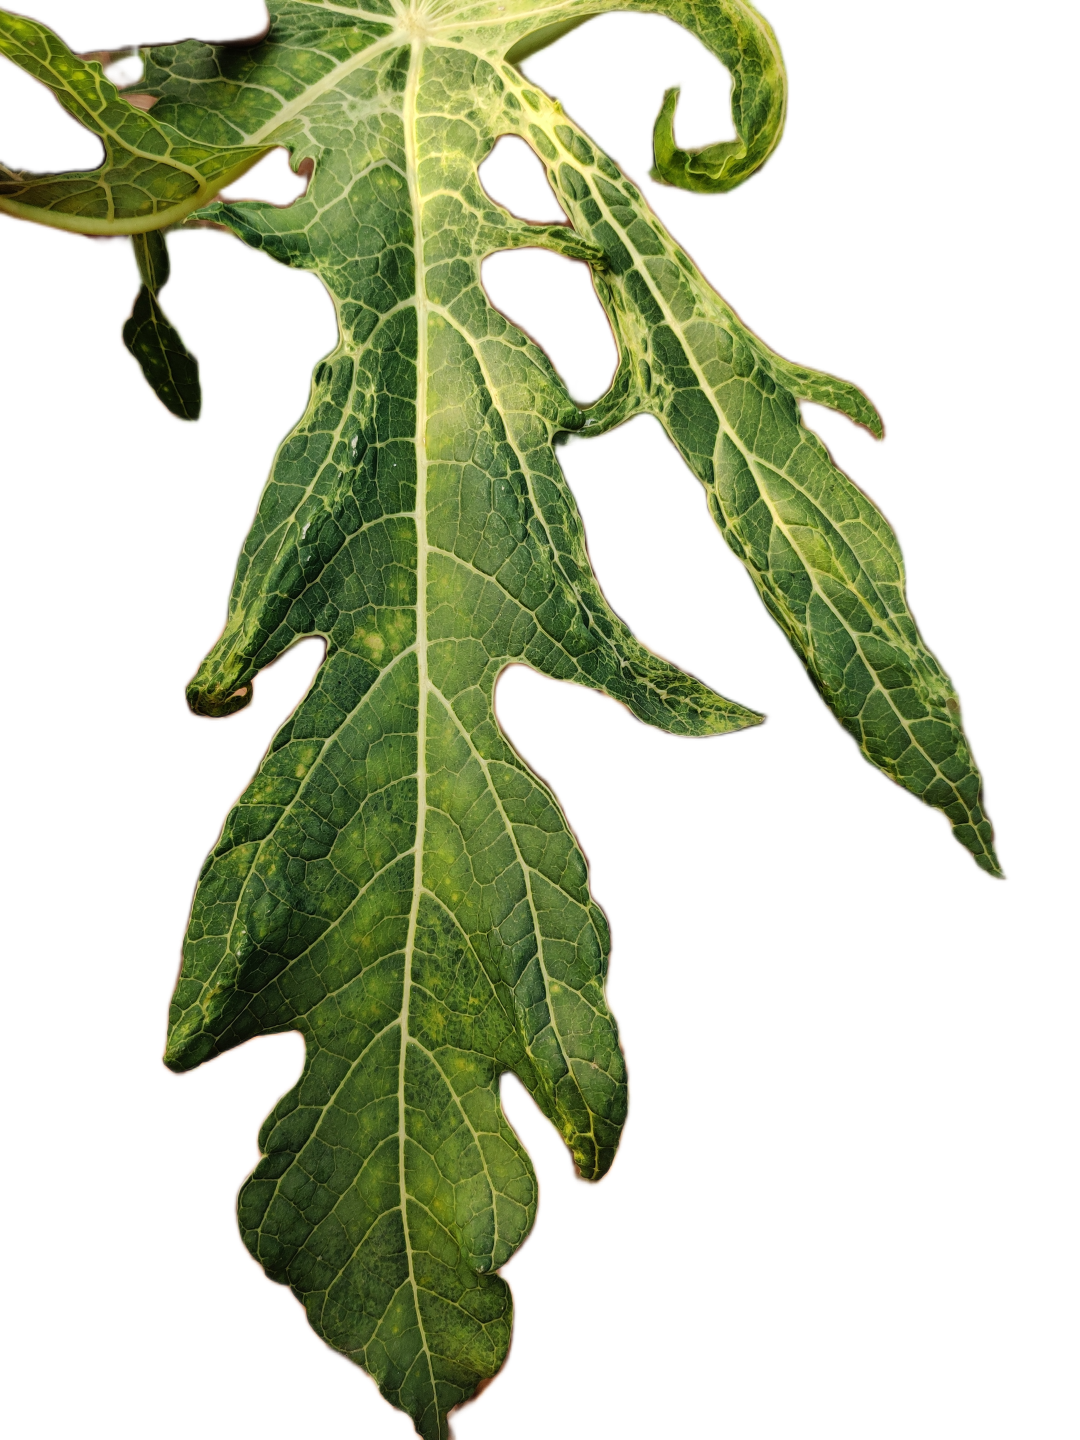
Crop: Papaya
Label: Curled_Yellow_Spot